Ruben Ecleo Sr.

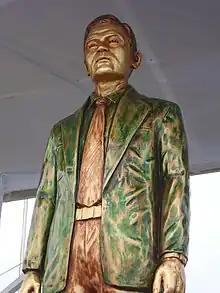

Ruben Edera Ecleo Sr. (December 9, 1934 – December 20, 1987) was a Filipino religious leader who founded the Philippine Benevolent Missionaries Association in 1965, and the mayor of the municipality of Dinagat, Surigao del Norte from 1963 up to 1987.